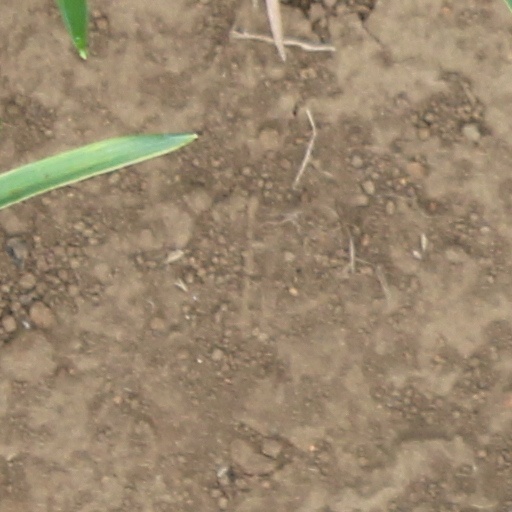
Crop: wheat